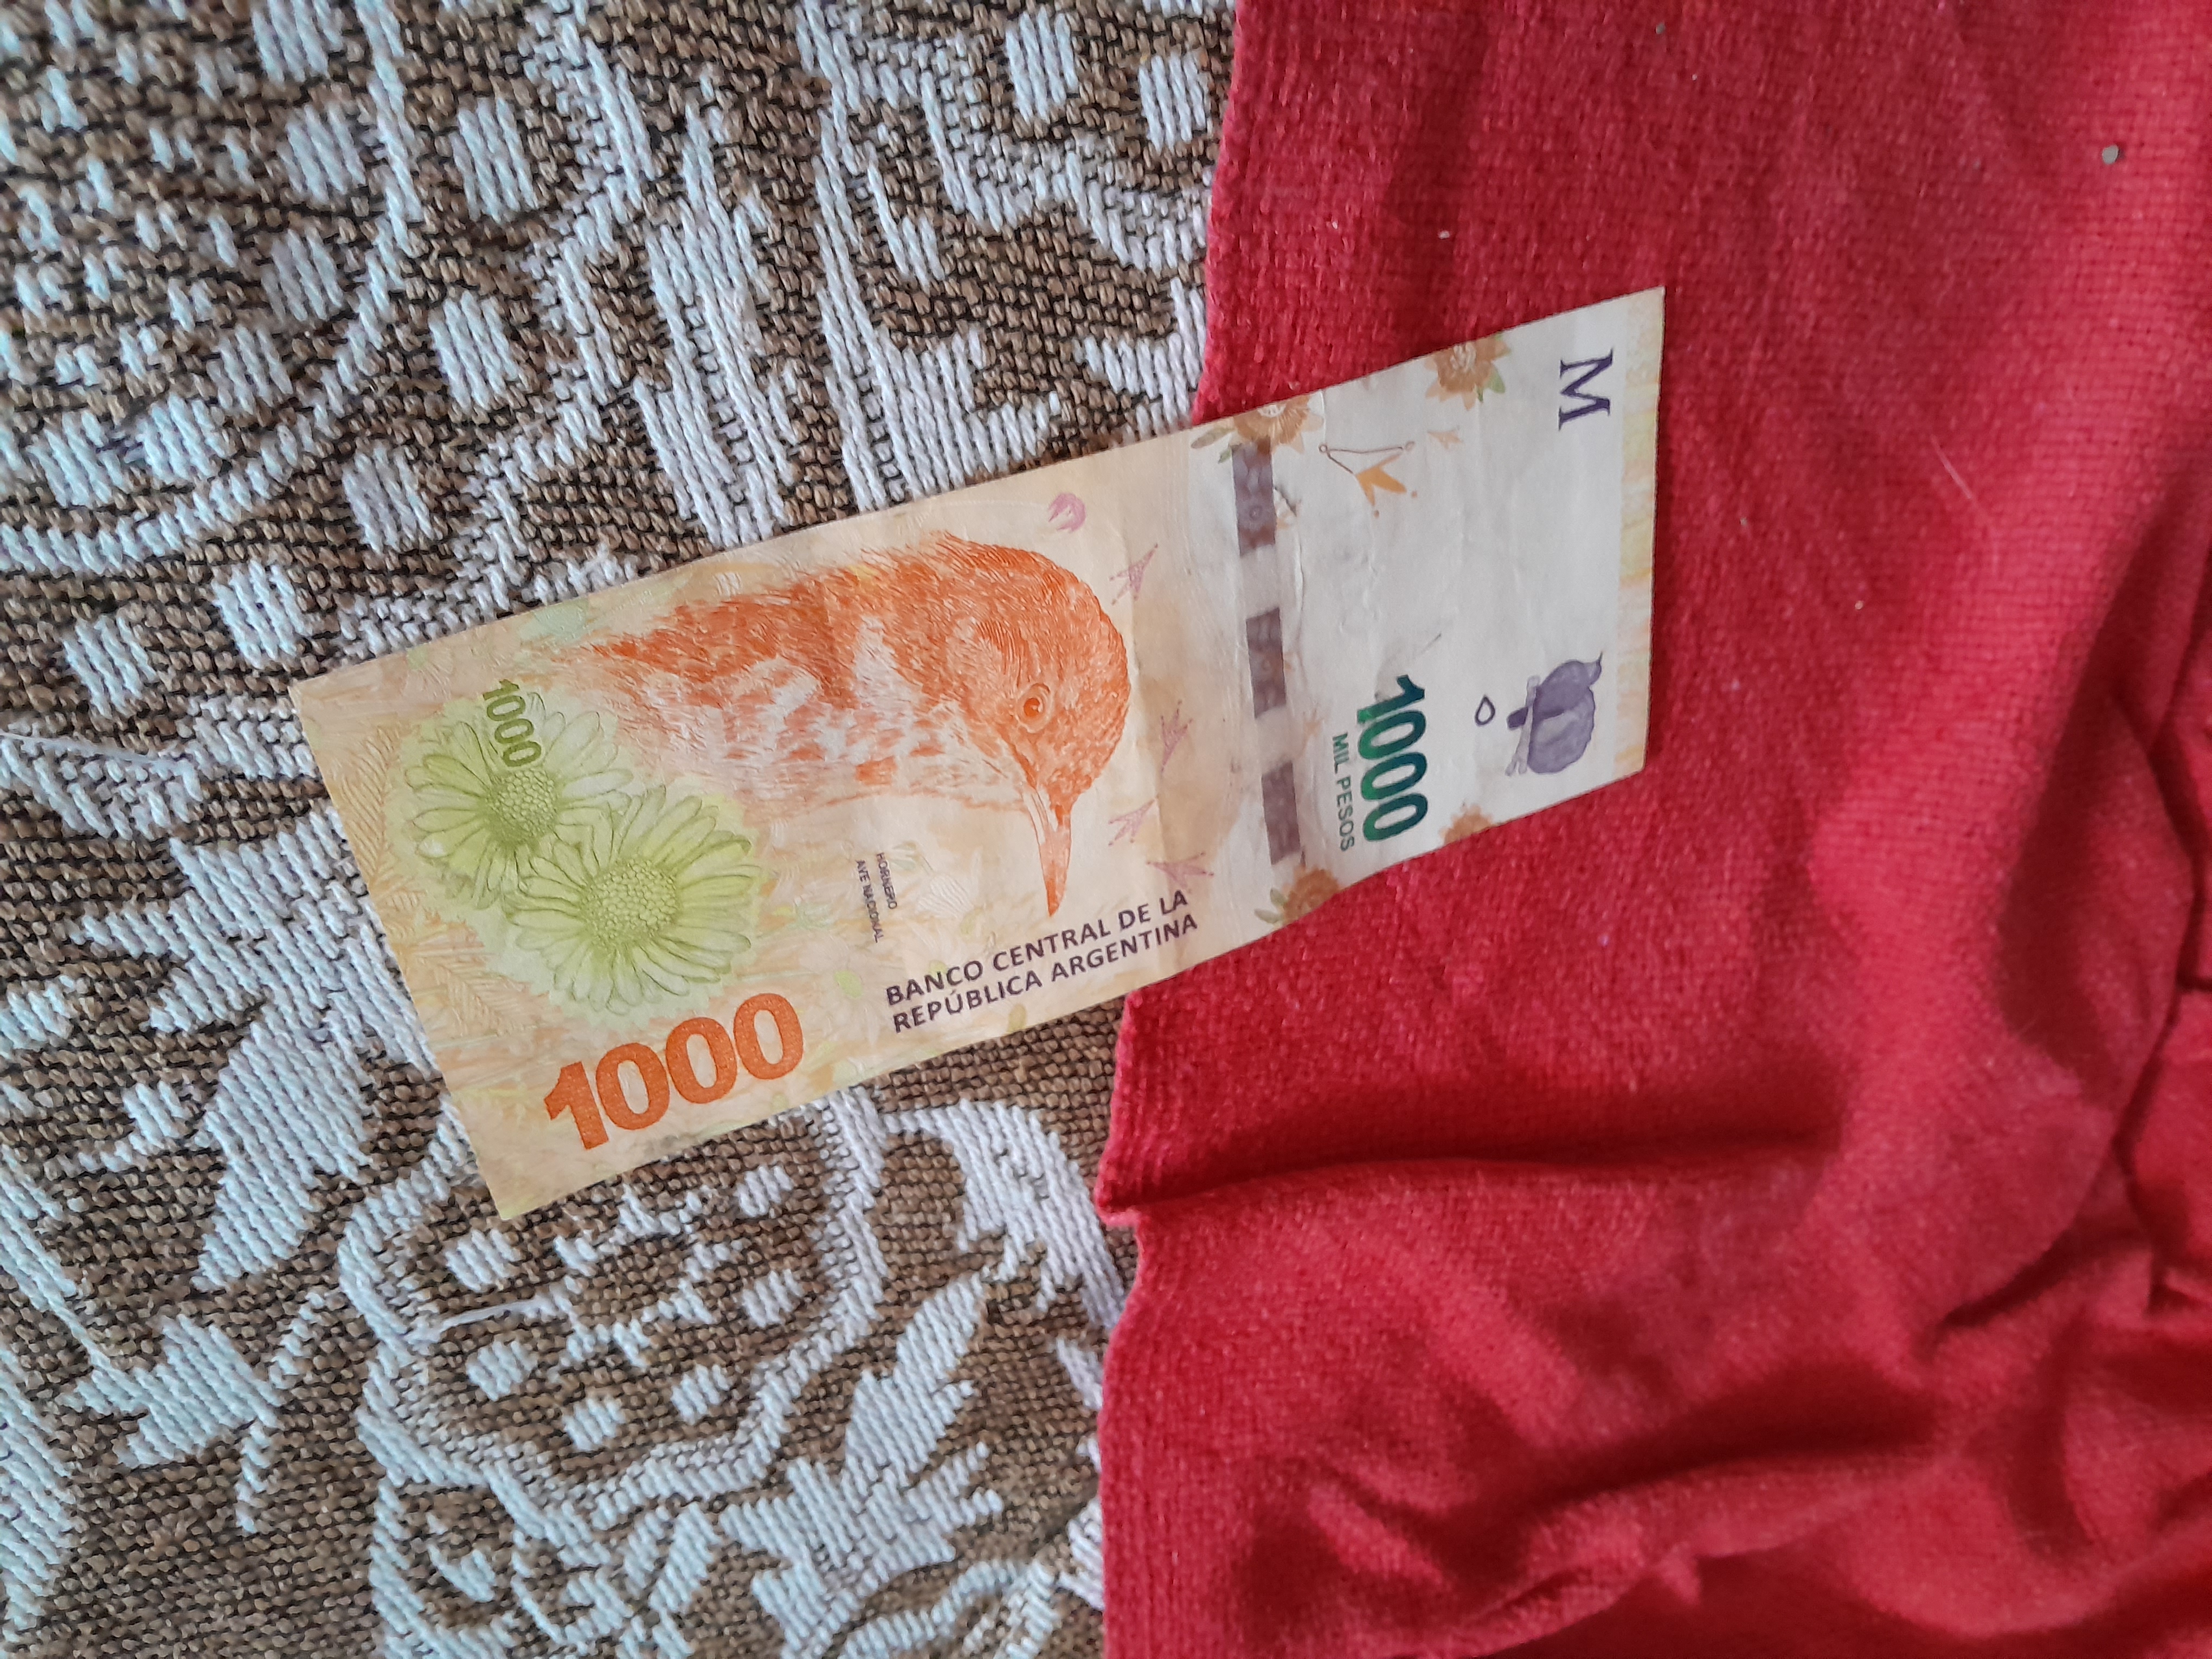
Denominación: 1000